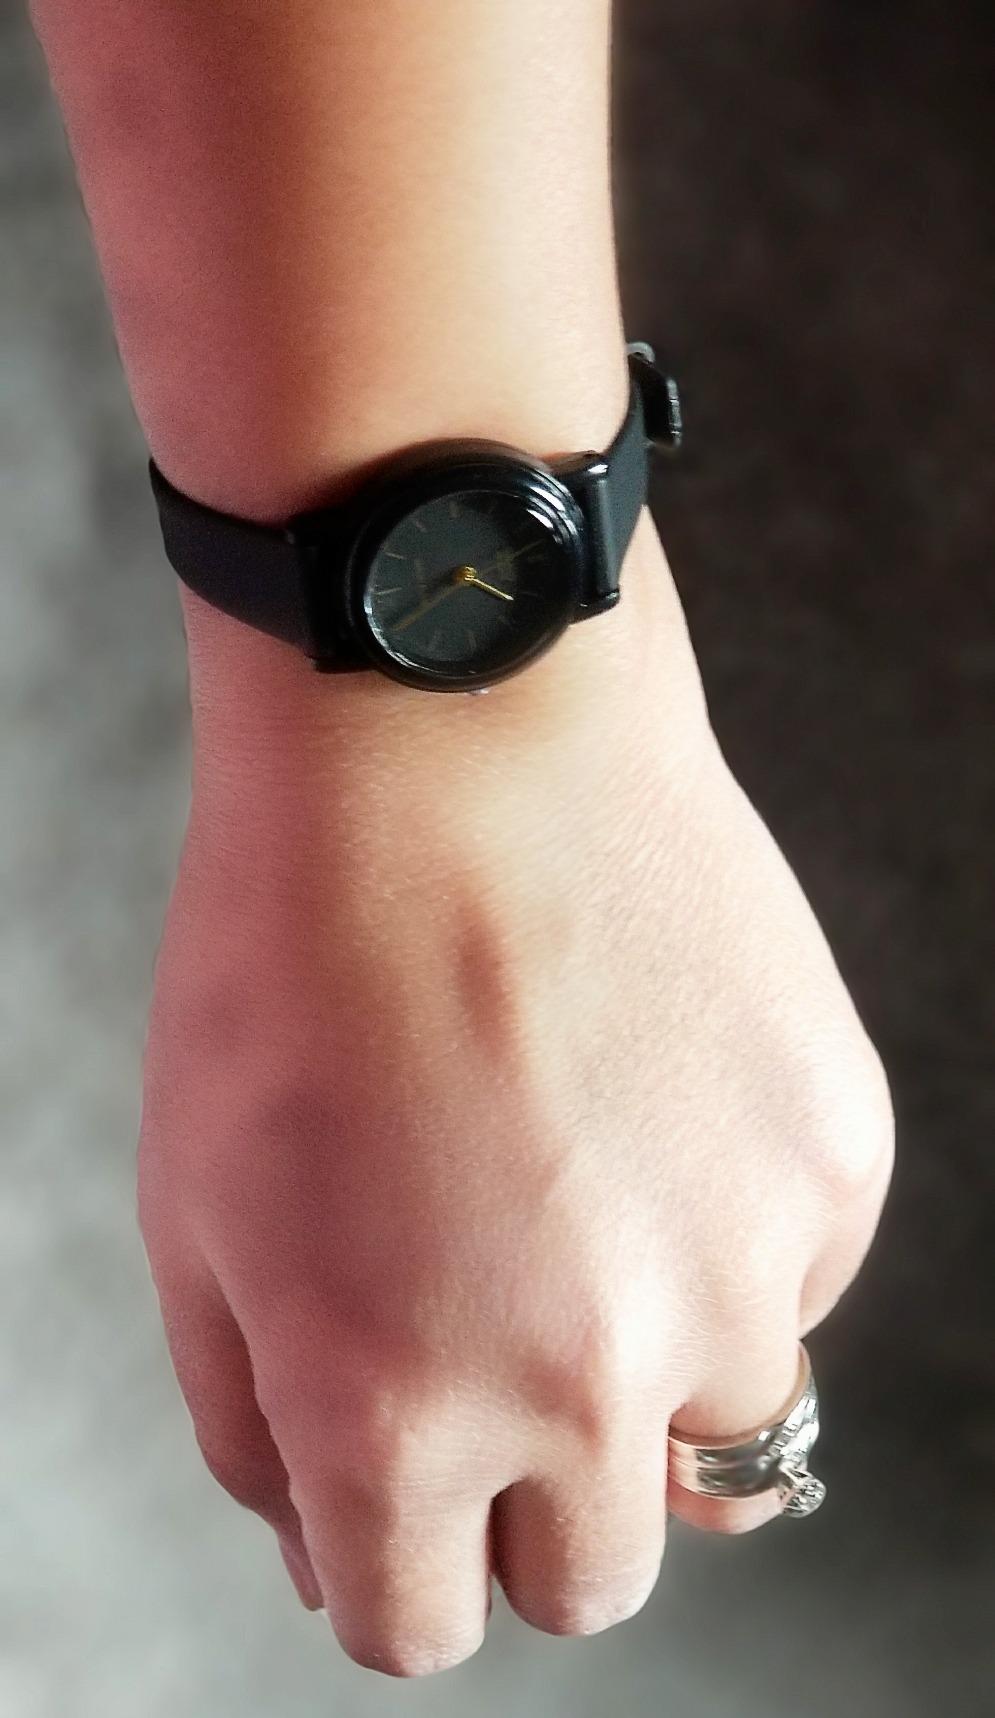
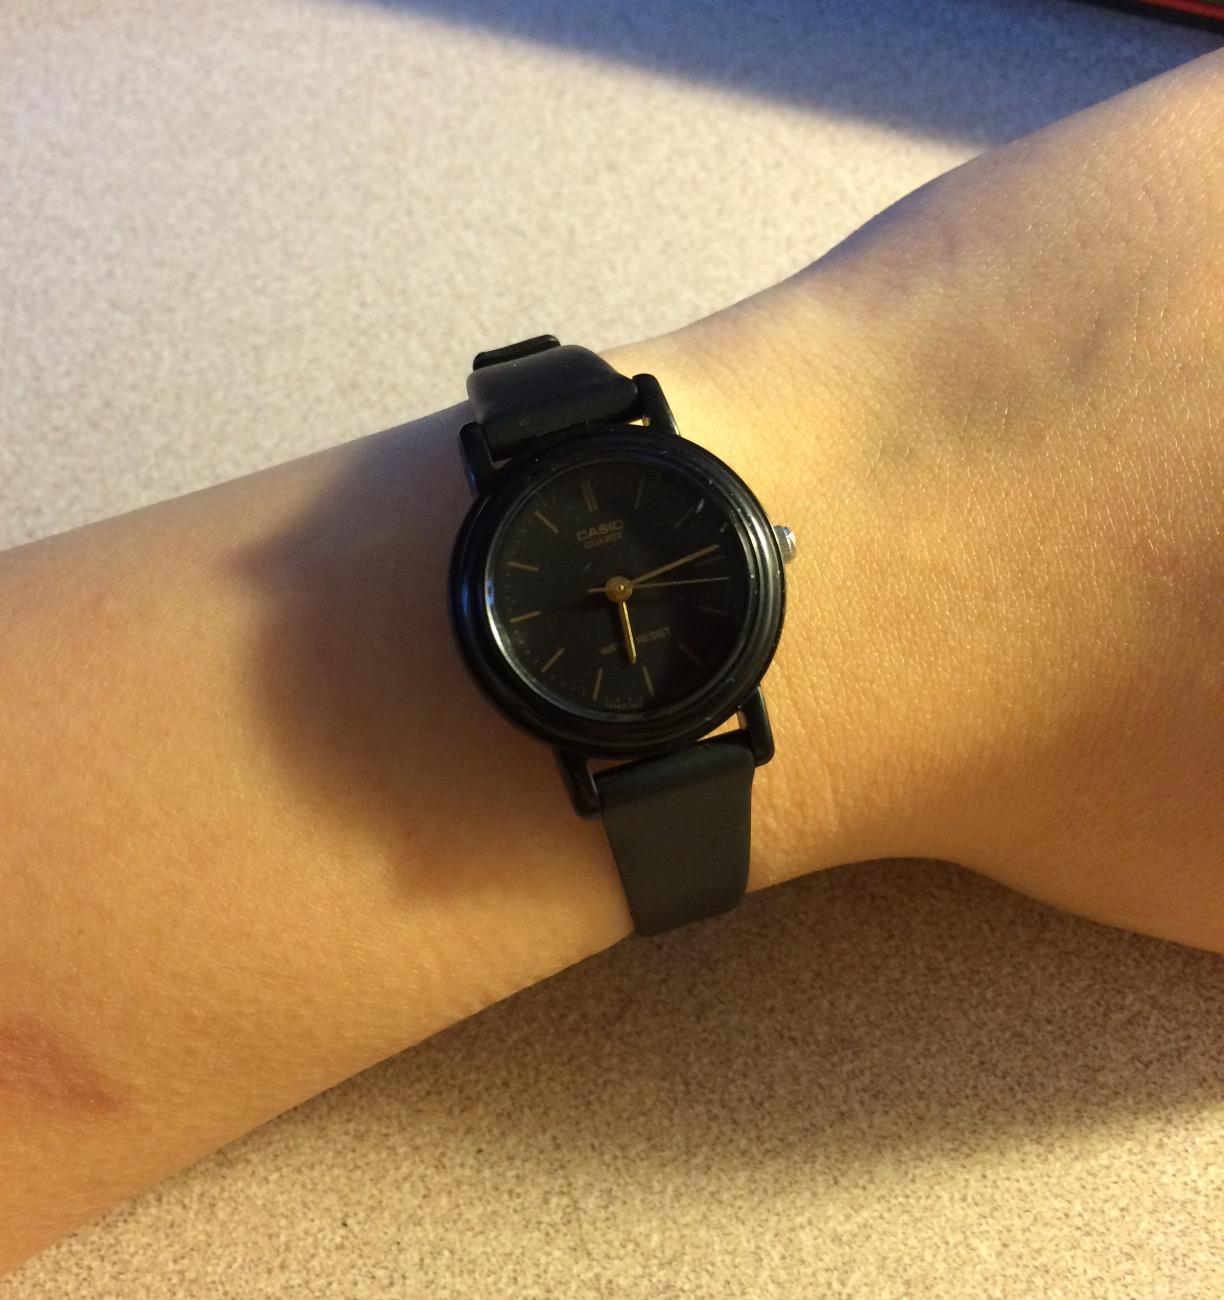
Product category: accessories_watch
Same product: yes